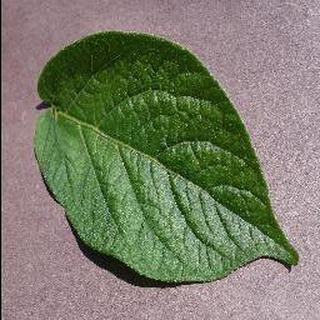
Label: healthy_potato